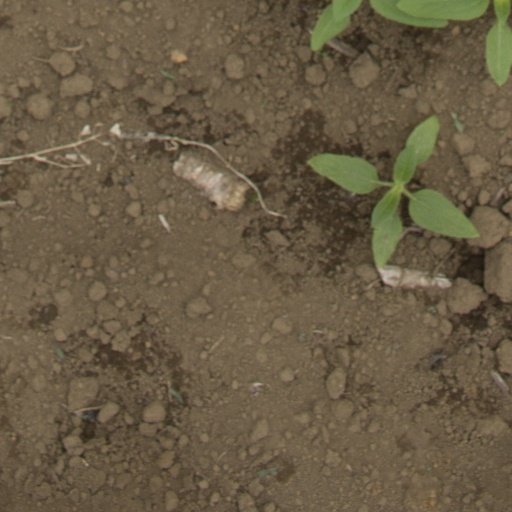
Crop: Jerusalem artichoke